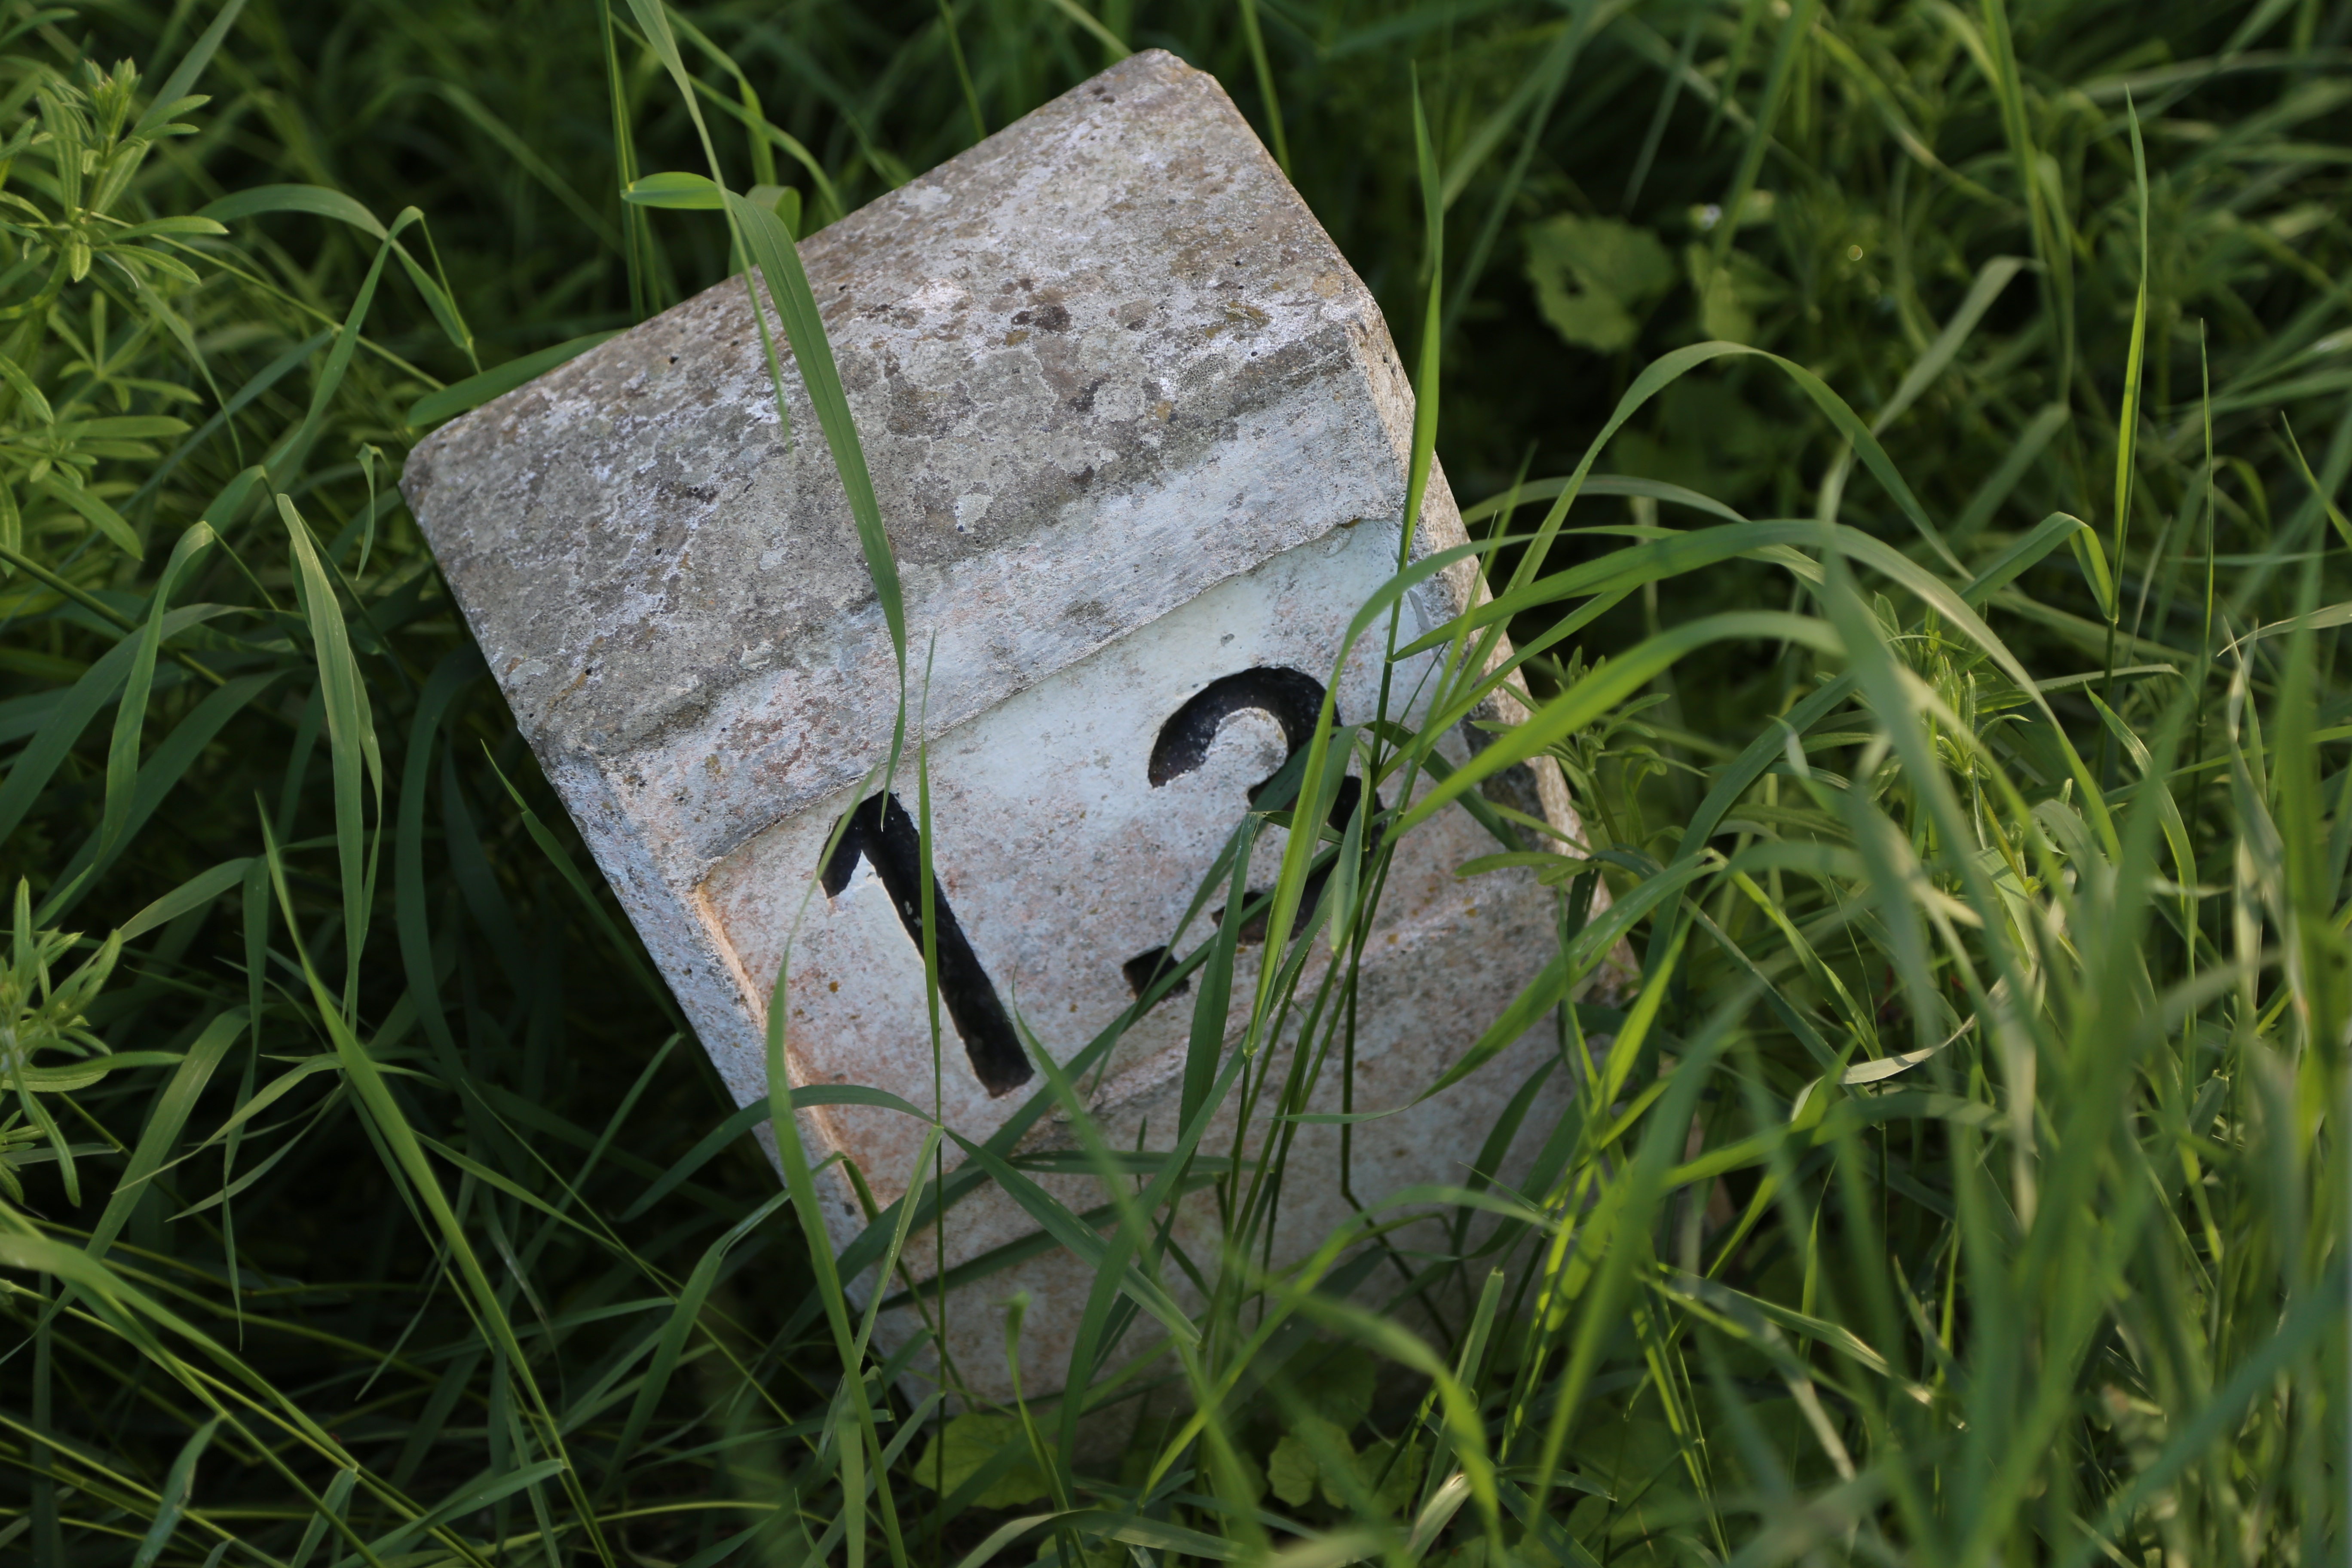
nature, grass, road, lawn, leaf, flower, green, insect, route, fauna, concrete, away, mileage, grass family